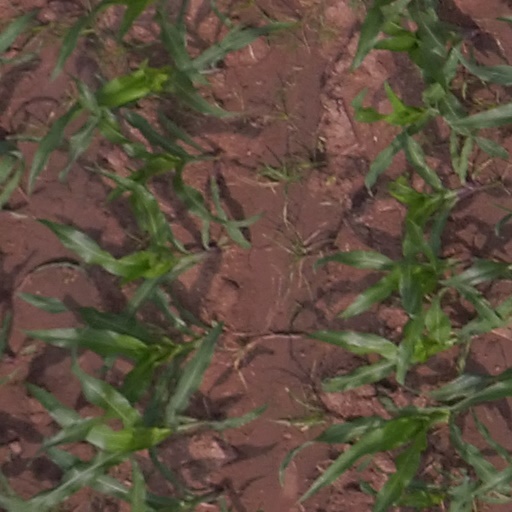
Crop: maize; corn